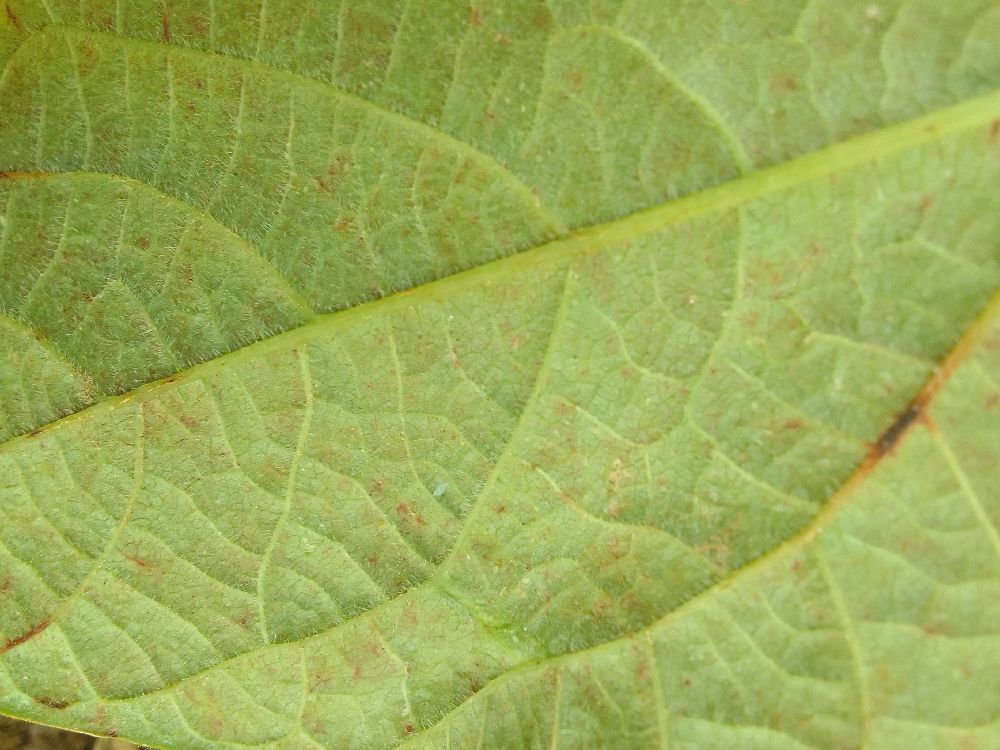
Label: anthracnose